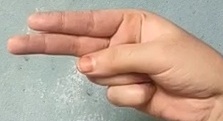
ASL sign: H